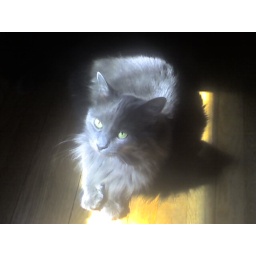
kitty sitting beneath my desk as I work